Wisconsin Range

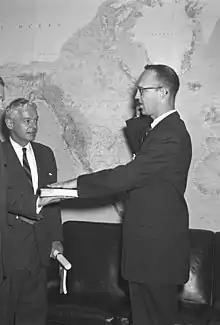
John T. McNaughton takng oath of office in 1963

Named by US-ACAN for John T. McNaughton, Assistant Secretary of Defense for International Security Affairs, a member of the Antarctic Policy Group from 1965 until his death in 1967.